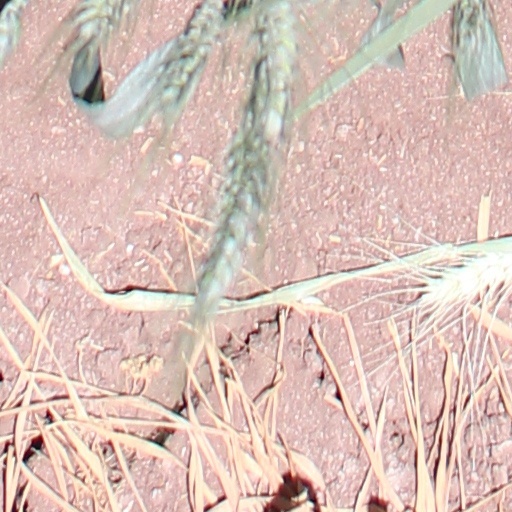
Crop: wheat